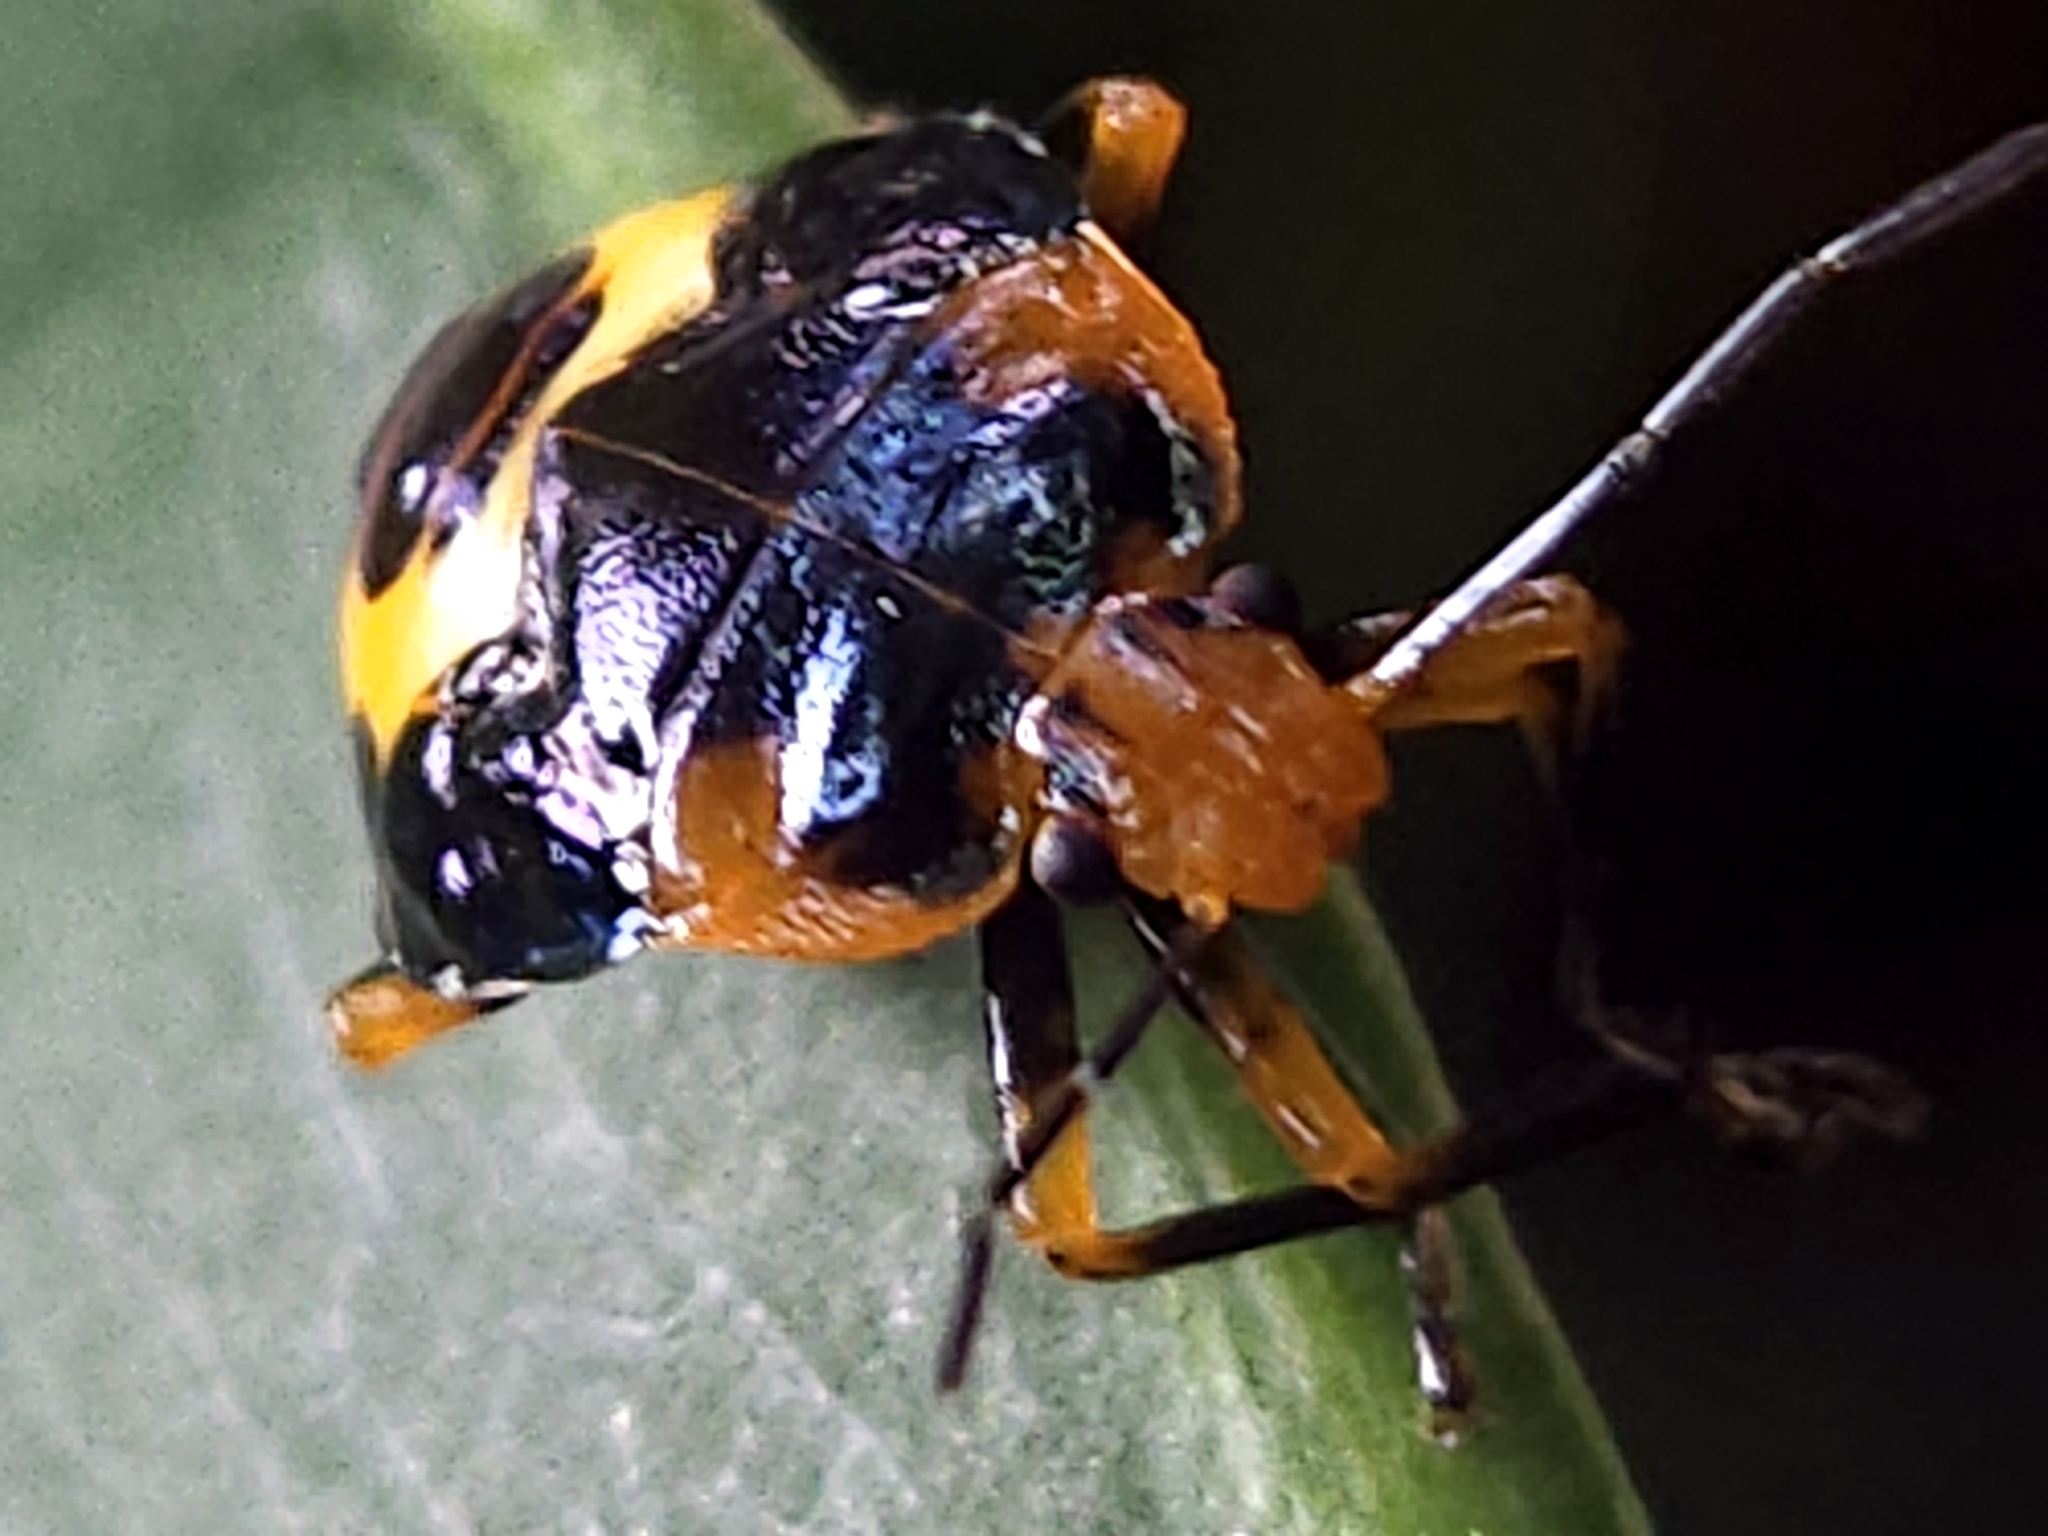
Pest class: stink_bug